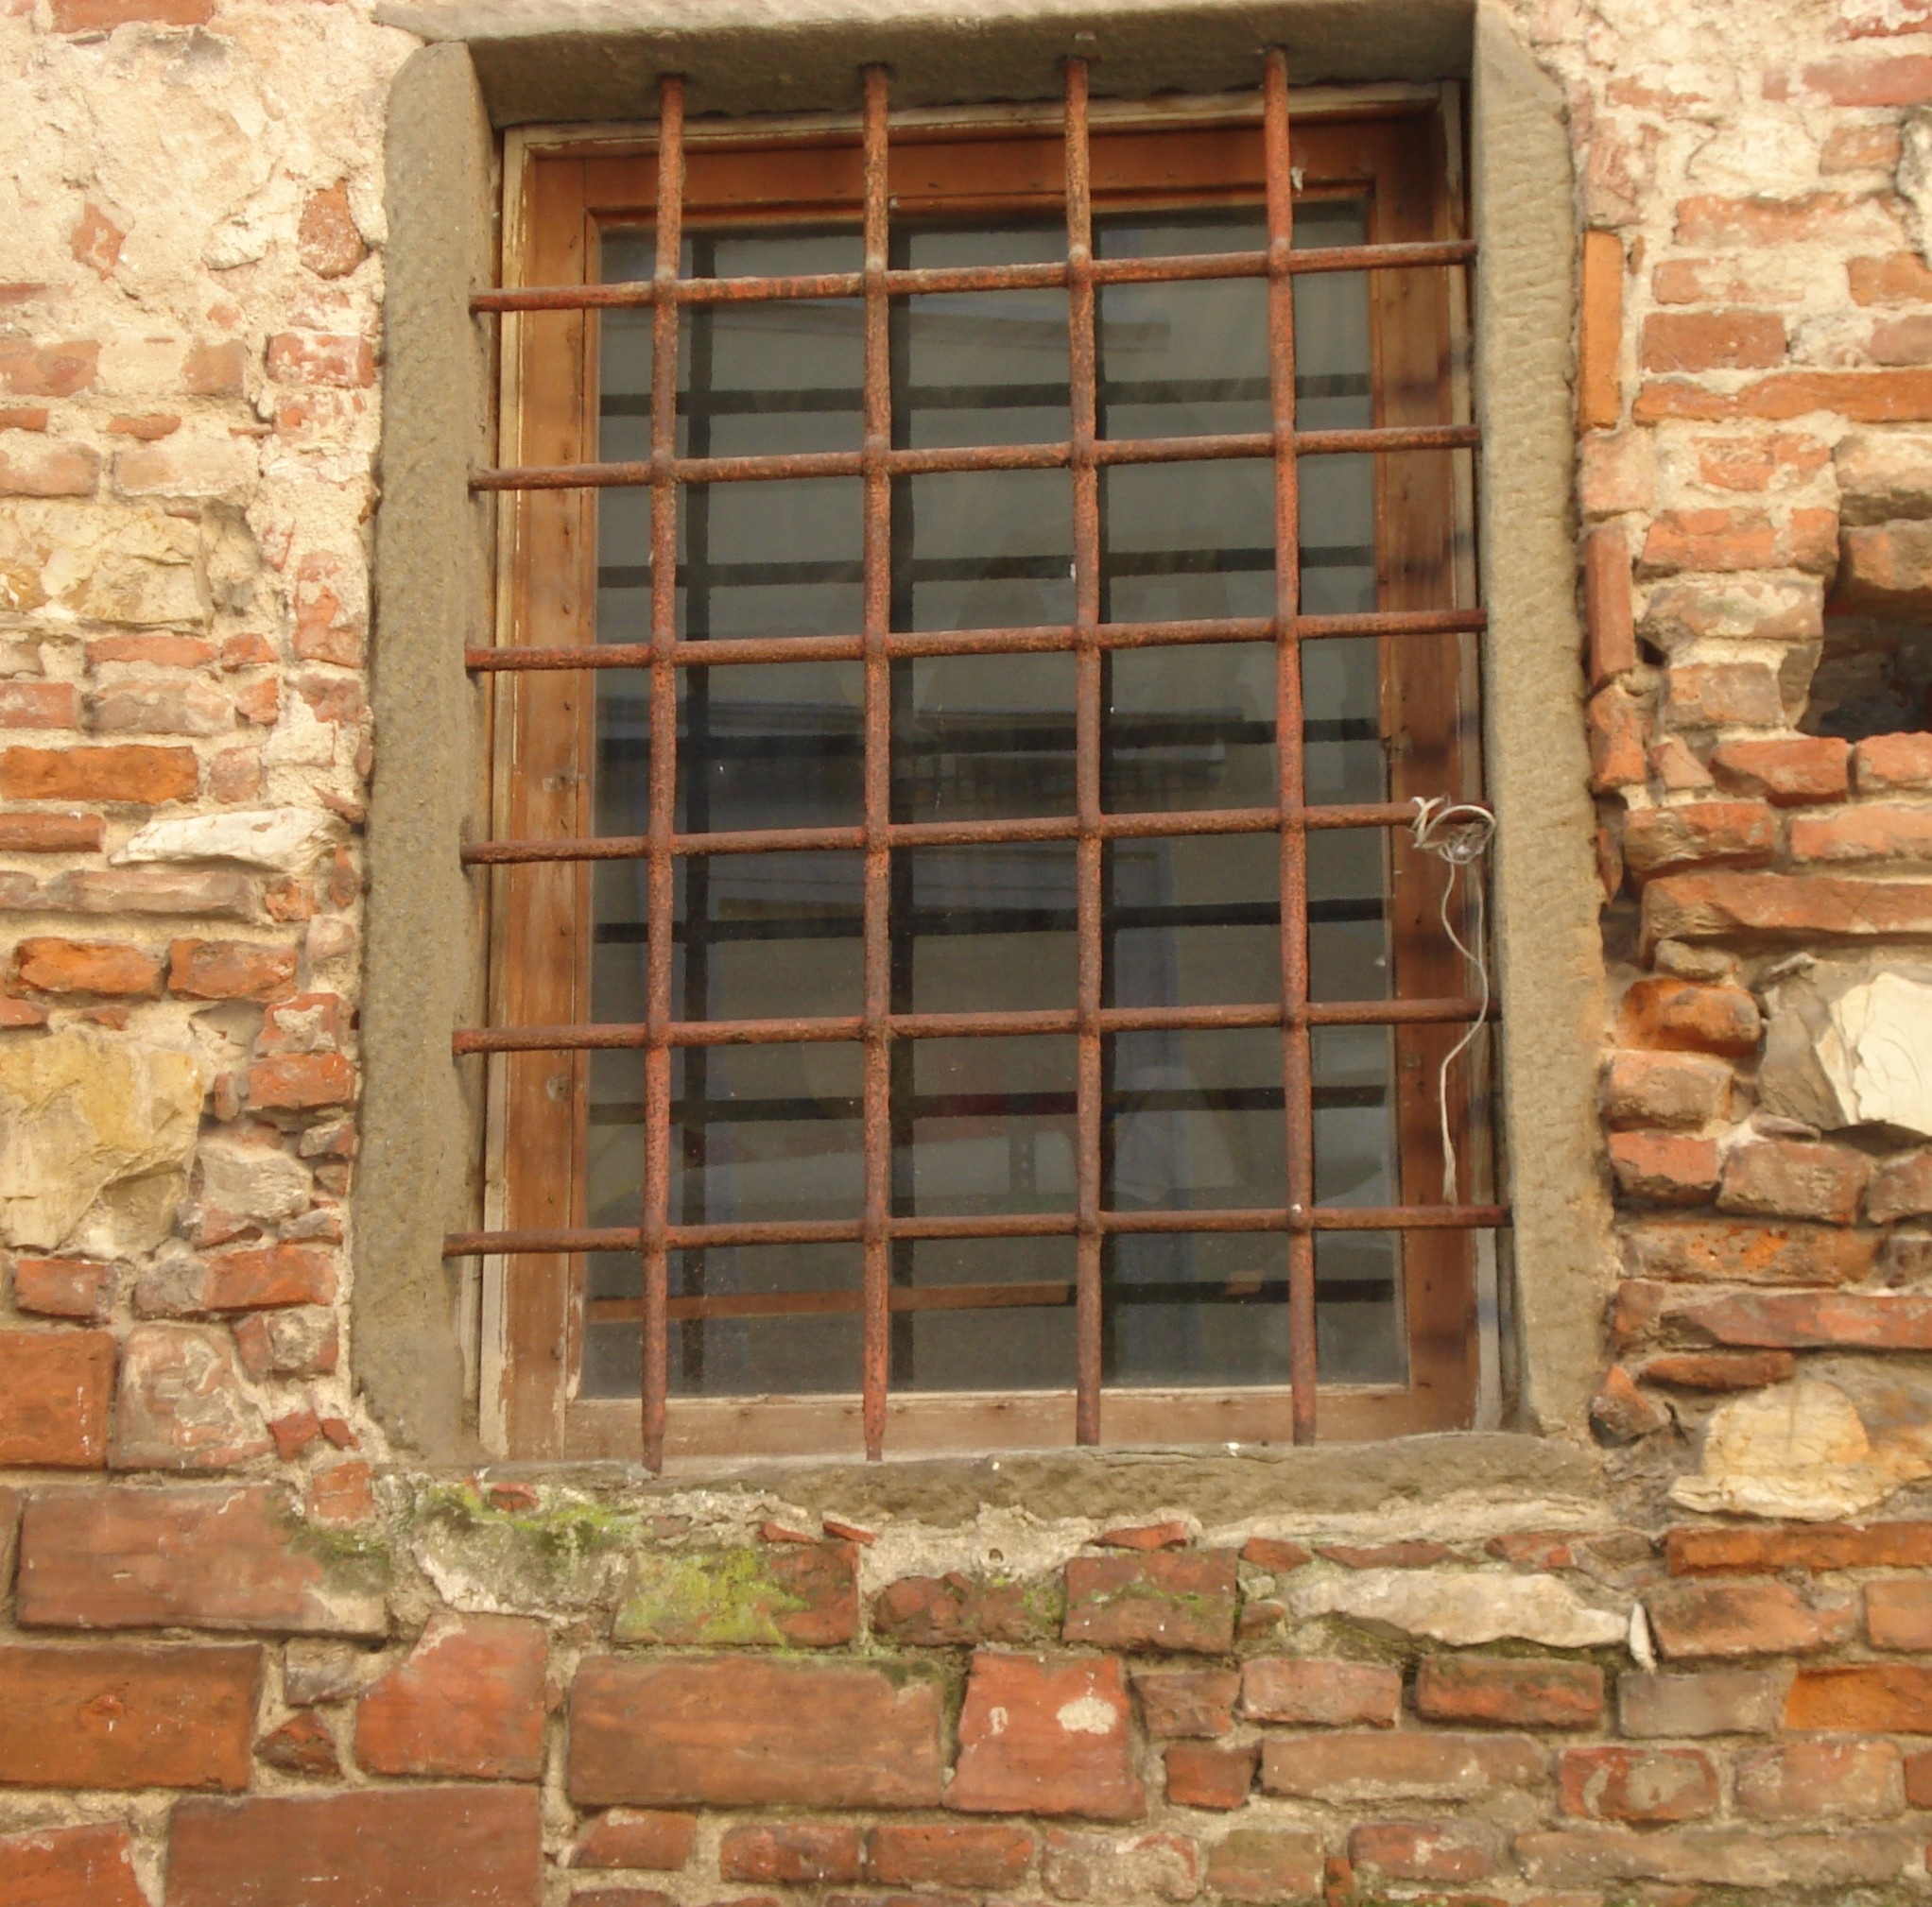
wood, window, building, wall, stone, facade, stone wall, brick, door, material, interior design, bars, medieval, rusty, bricks, protection, gates, brickwork, defense, gail, sash window